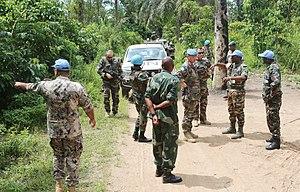
Oicha, aussi écrit Owicha, Oisha, Oïcha, Hosha, Oysha, Hoysha, Hoysha, est une localité, chef-lieu du territoire de Beni de la province du Nord-Kivu, à l'est de la République Démocratique du Congo.